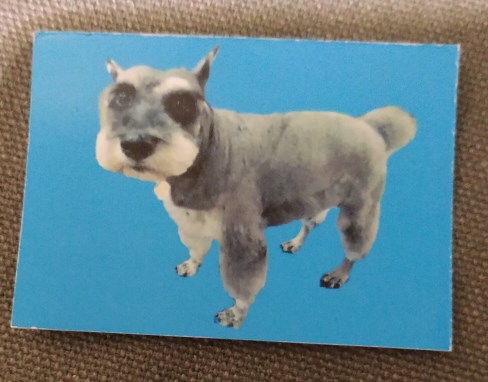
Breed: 2342-n000102-miniature_schnauzer